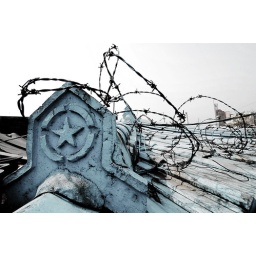
Barbwire on a roof of a house in Ahyeon